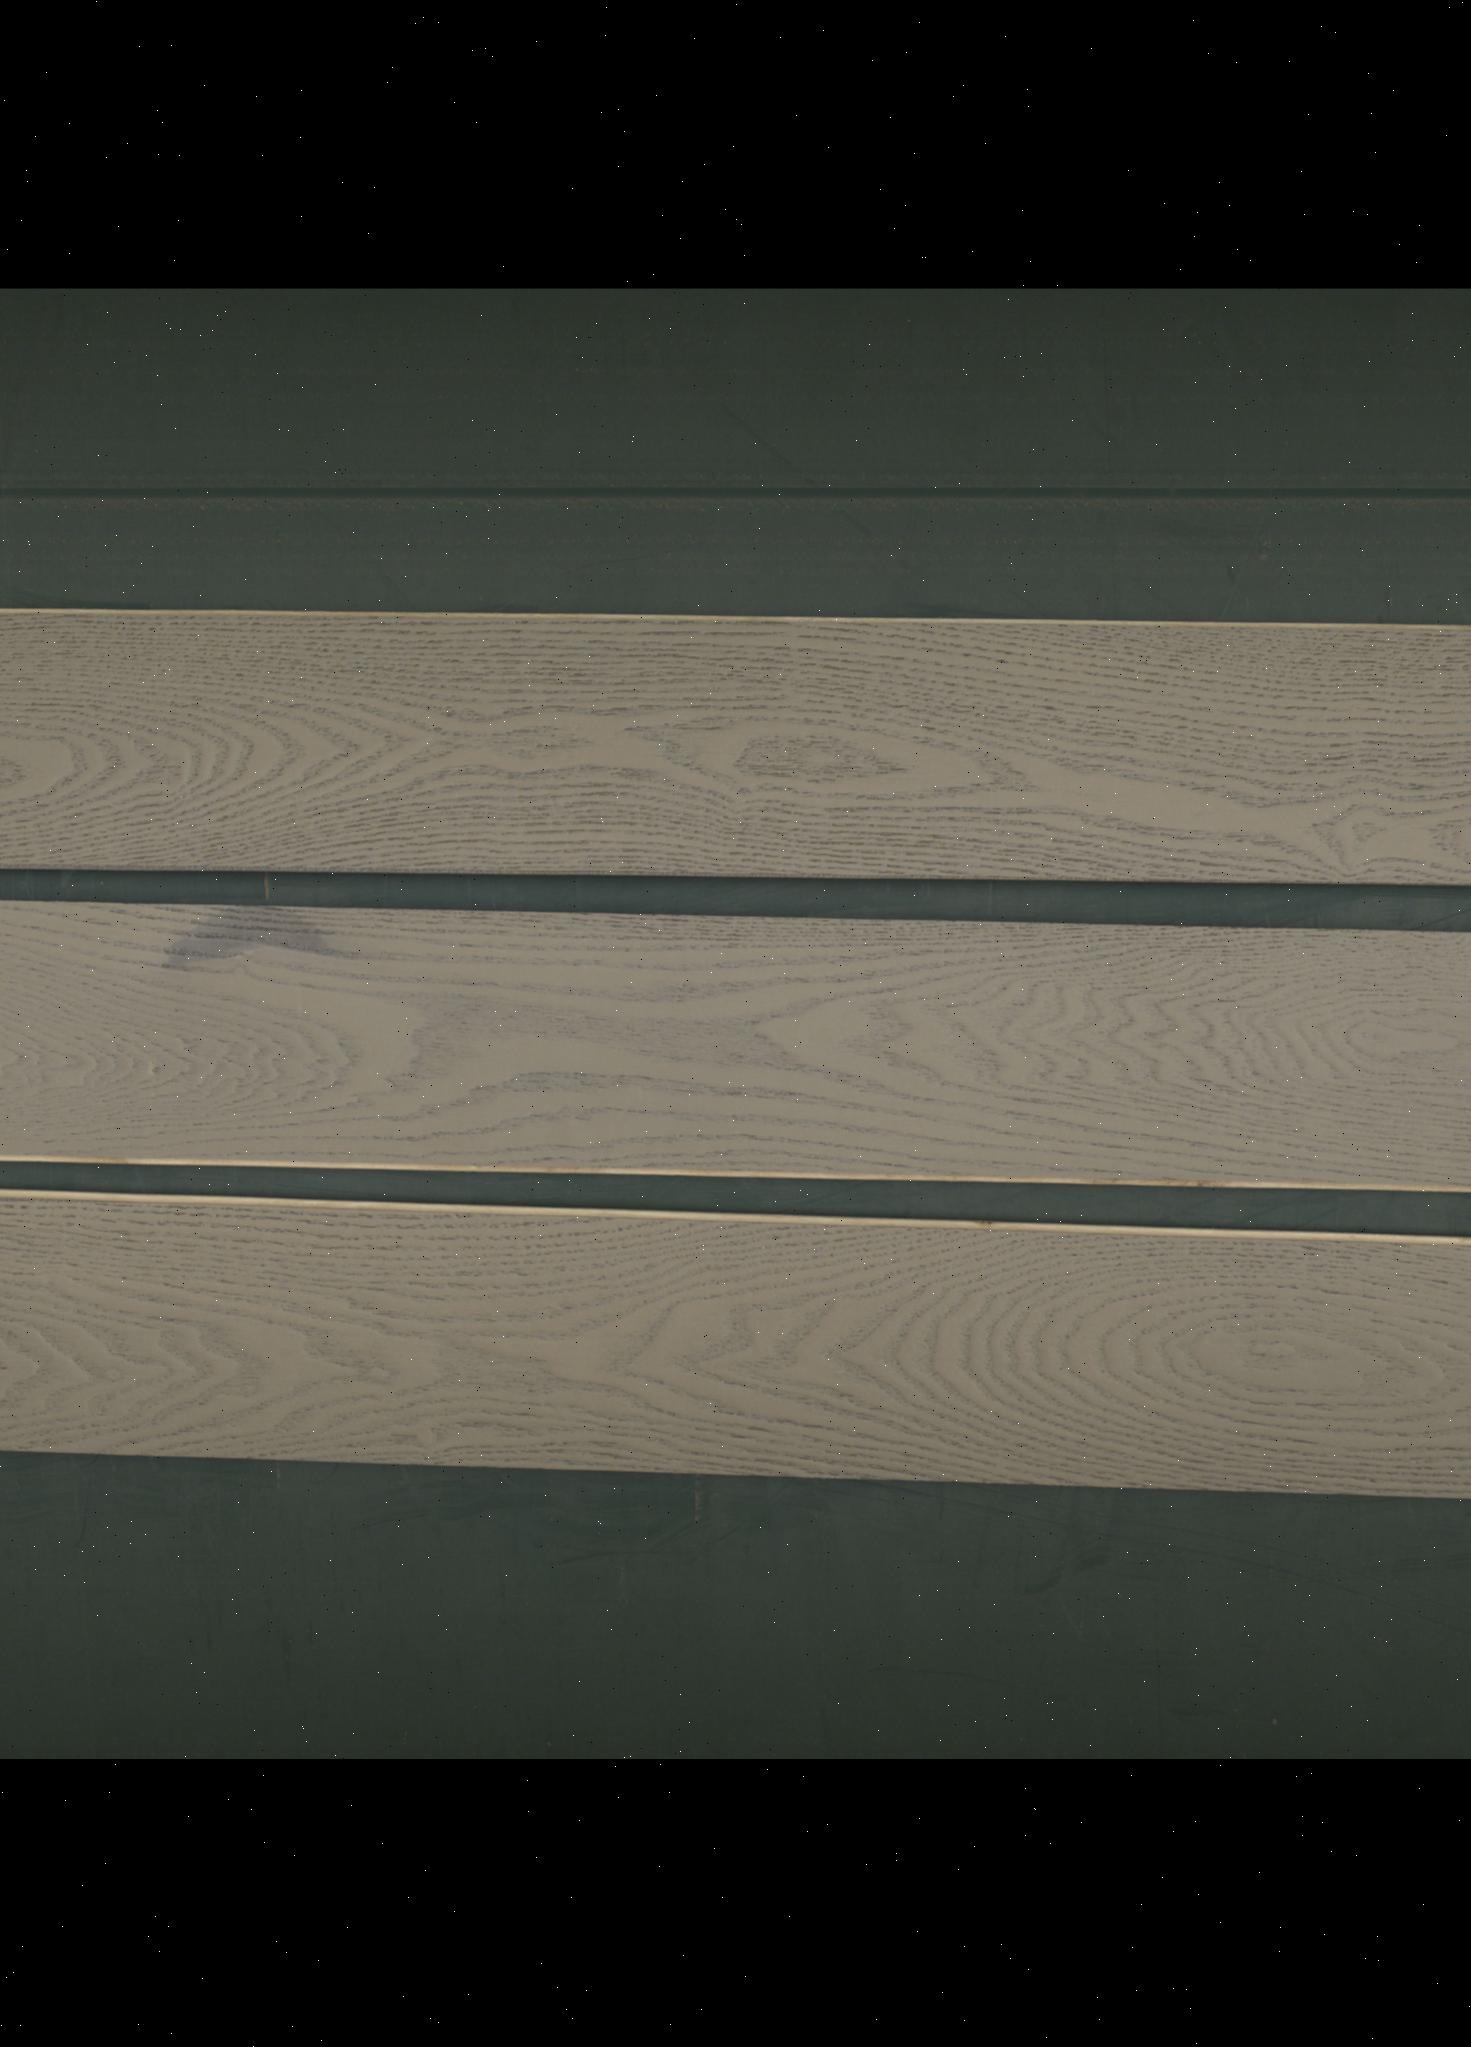
Label: mixers